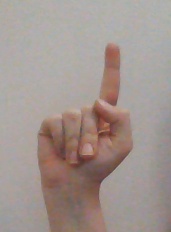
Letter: bb